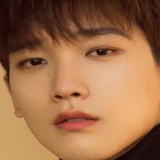
diễn viên Hinh Chiêu Lâm